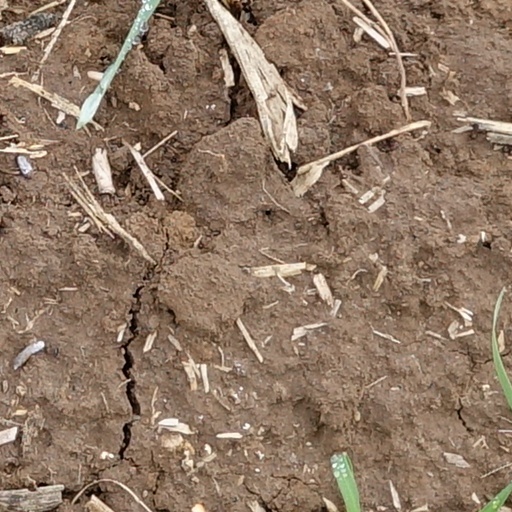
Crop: wheat